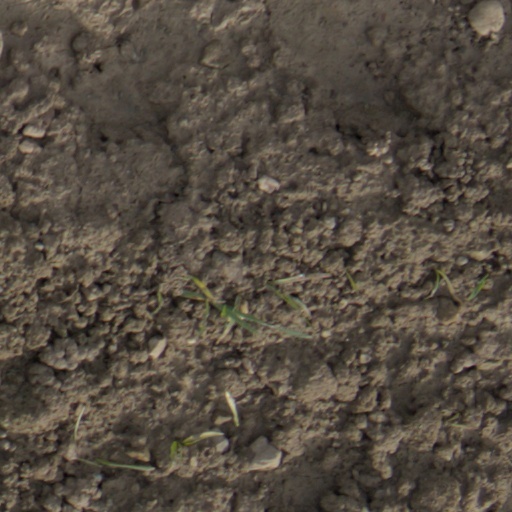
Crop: wheat